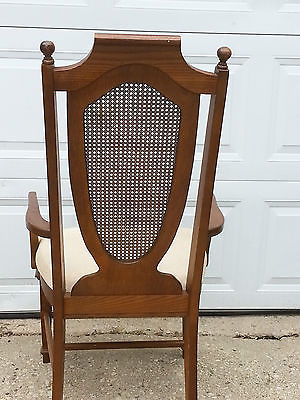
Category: chair